Canal tunnel

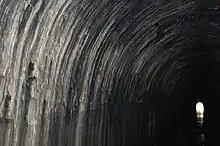
Shrewley Tunnel

A canal tunnel is a tunnel for a canal. The building of a canal tunnel is crucial to help a waterway that is normally used for shipping cross a difficult section of terrain. They are also constructed to reduce the dependency on canal locks.